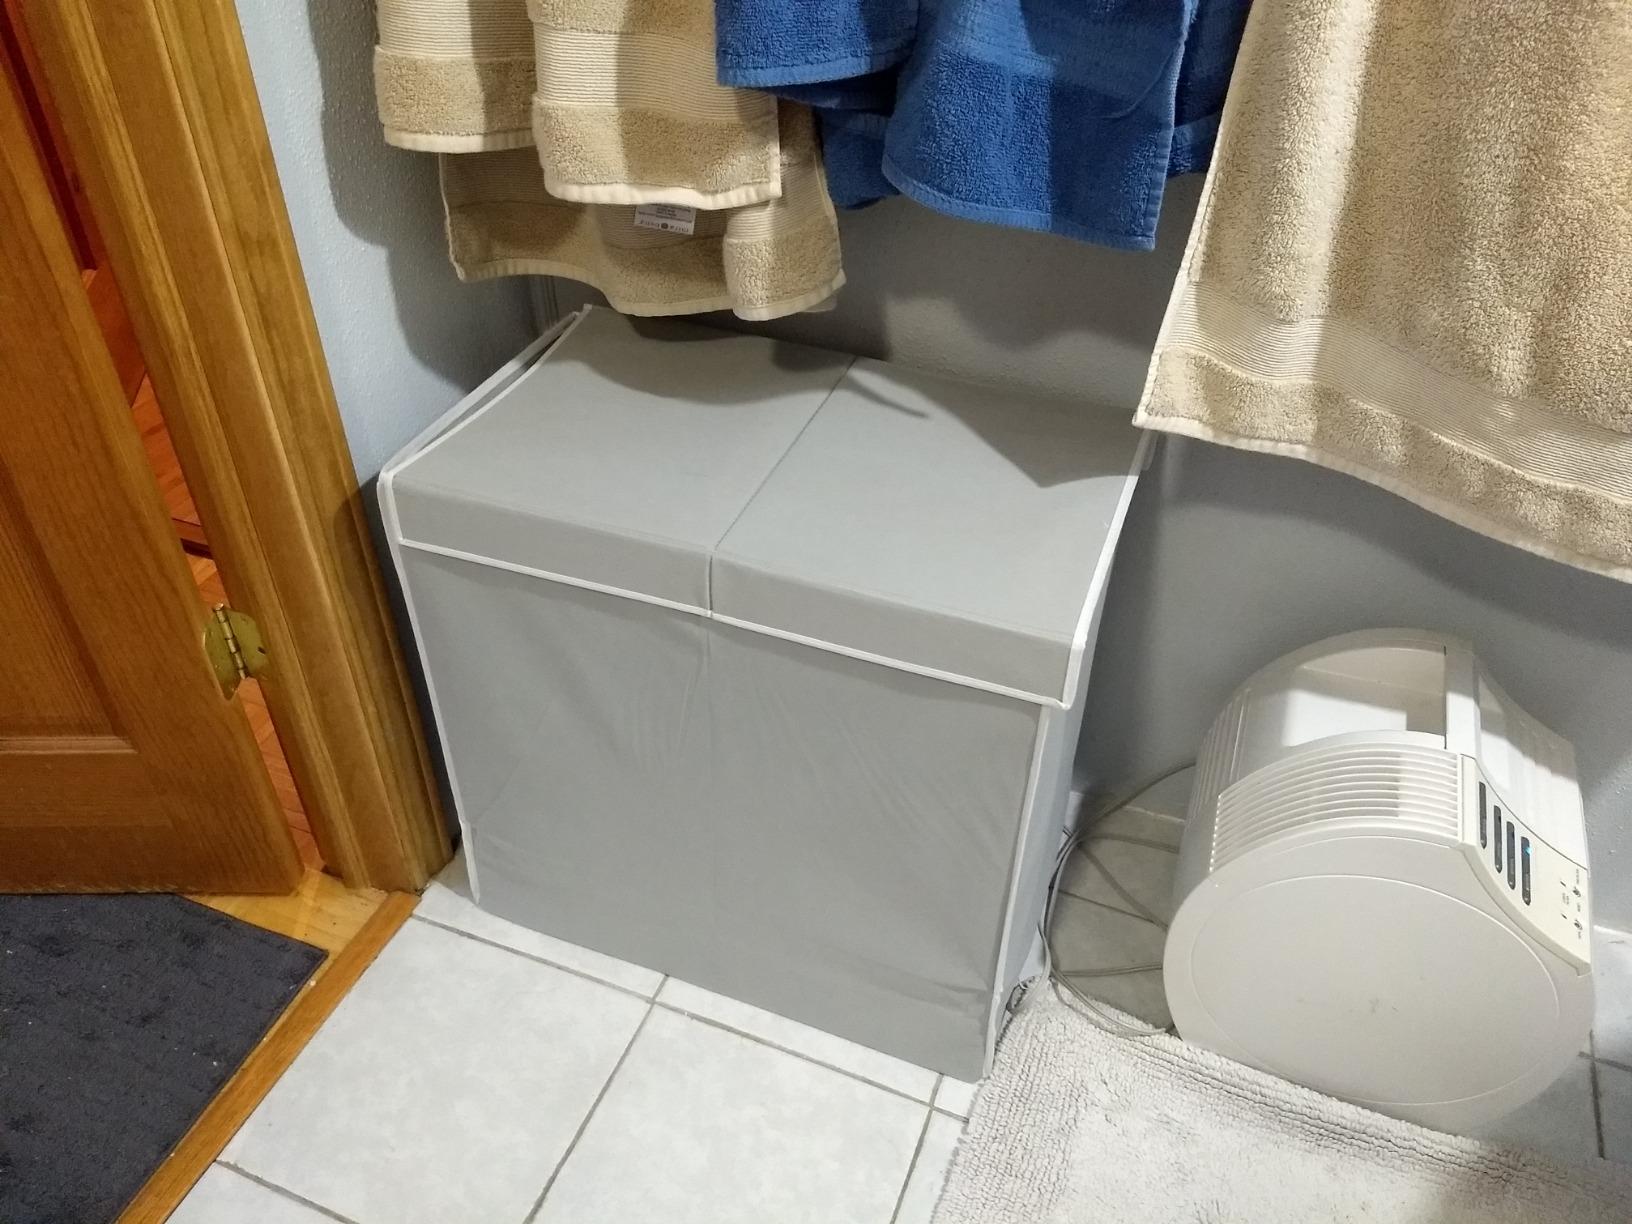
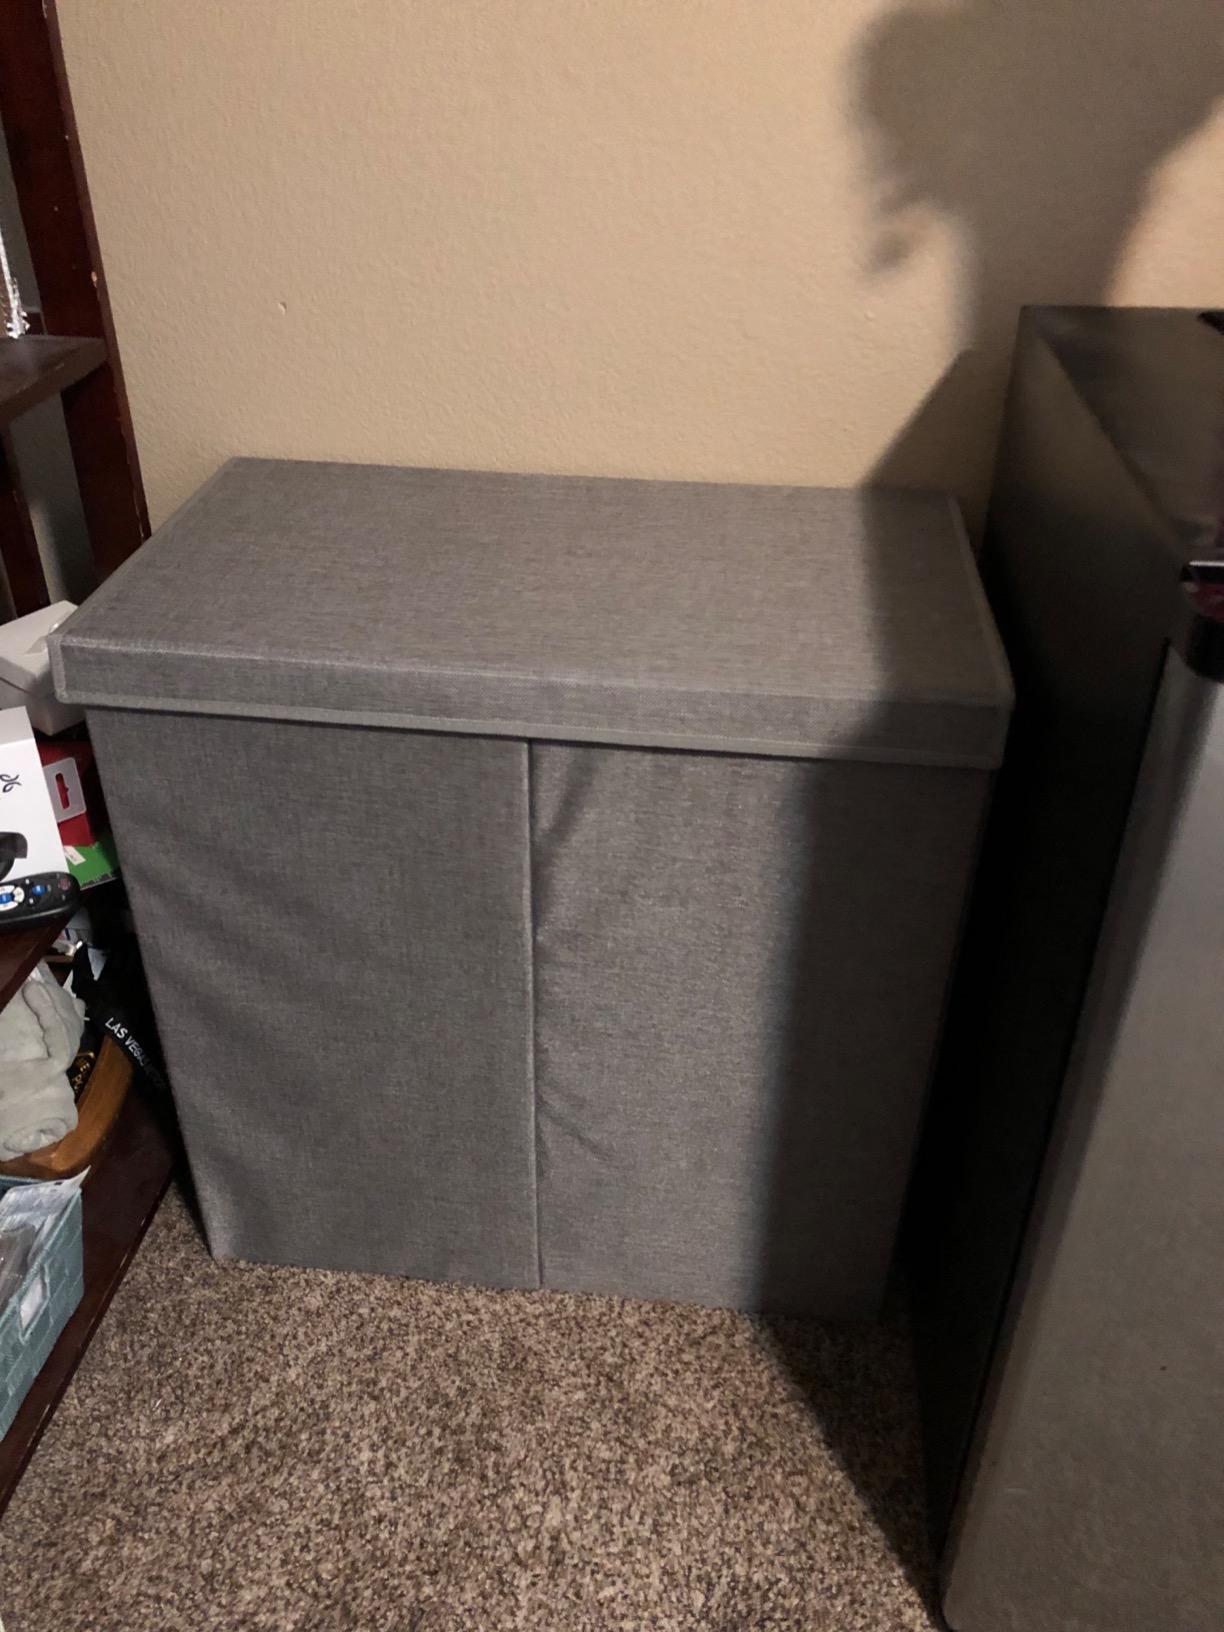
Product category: items_hamper
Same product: no